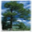
Label: pine_tree